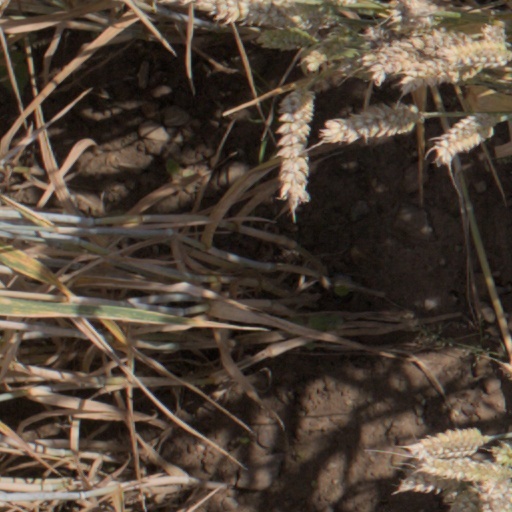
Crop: wheat